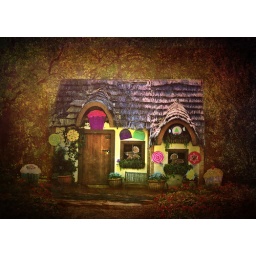
There was a cute little gingerbread house in the arboretum I saw around last Christmas.